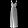
Label: Dress